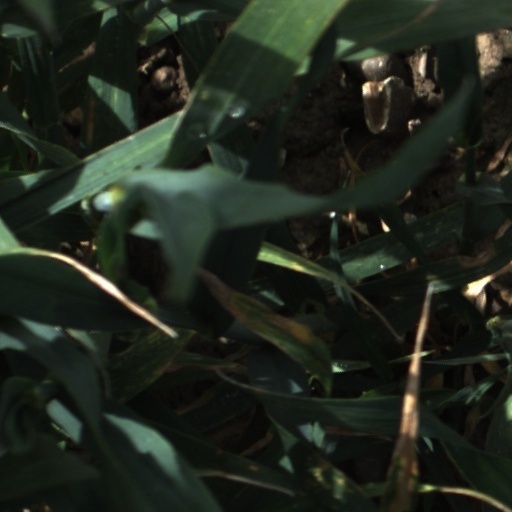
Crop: wheat